Hokkien

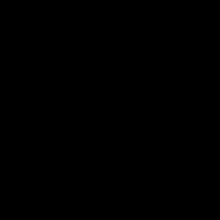
The character for the third-person pronoun 'they' in some Hokkien dialects, , is now supported by the Unicode Standard, at U+2A736.

Hokkien is registered as "Southern Min" per RFC 3066 as zh-min-nan.